Peter Rasmus Krag

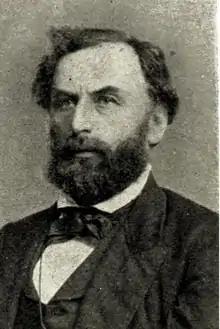
Peter Rasmus Krag

Peter Rasmus Krag, formerly chief engineer in the roads department, died 16 April 1891 in Kristiana (modern day Oslo) after an illness of some duration.